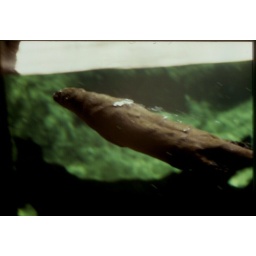
265 Otter under water through glass